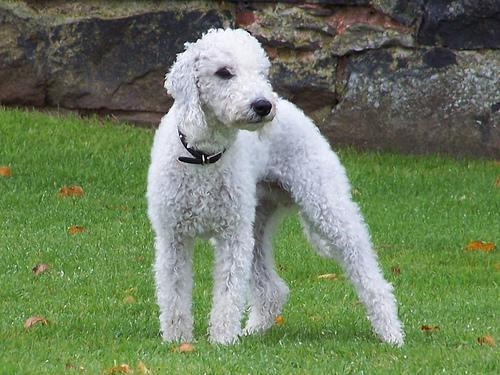
Bedlington_terrier